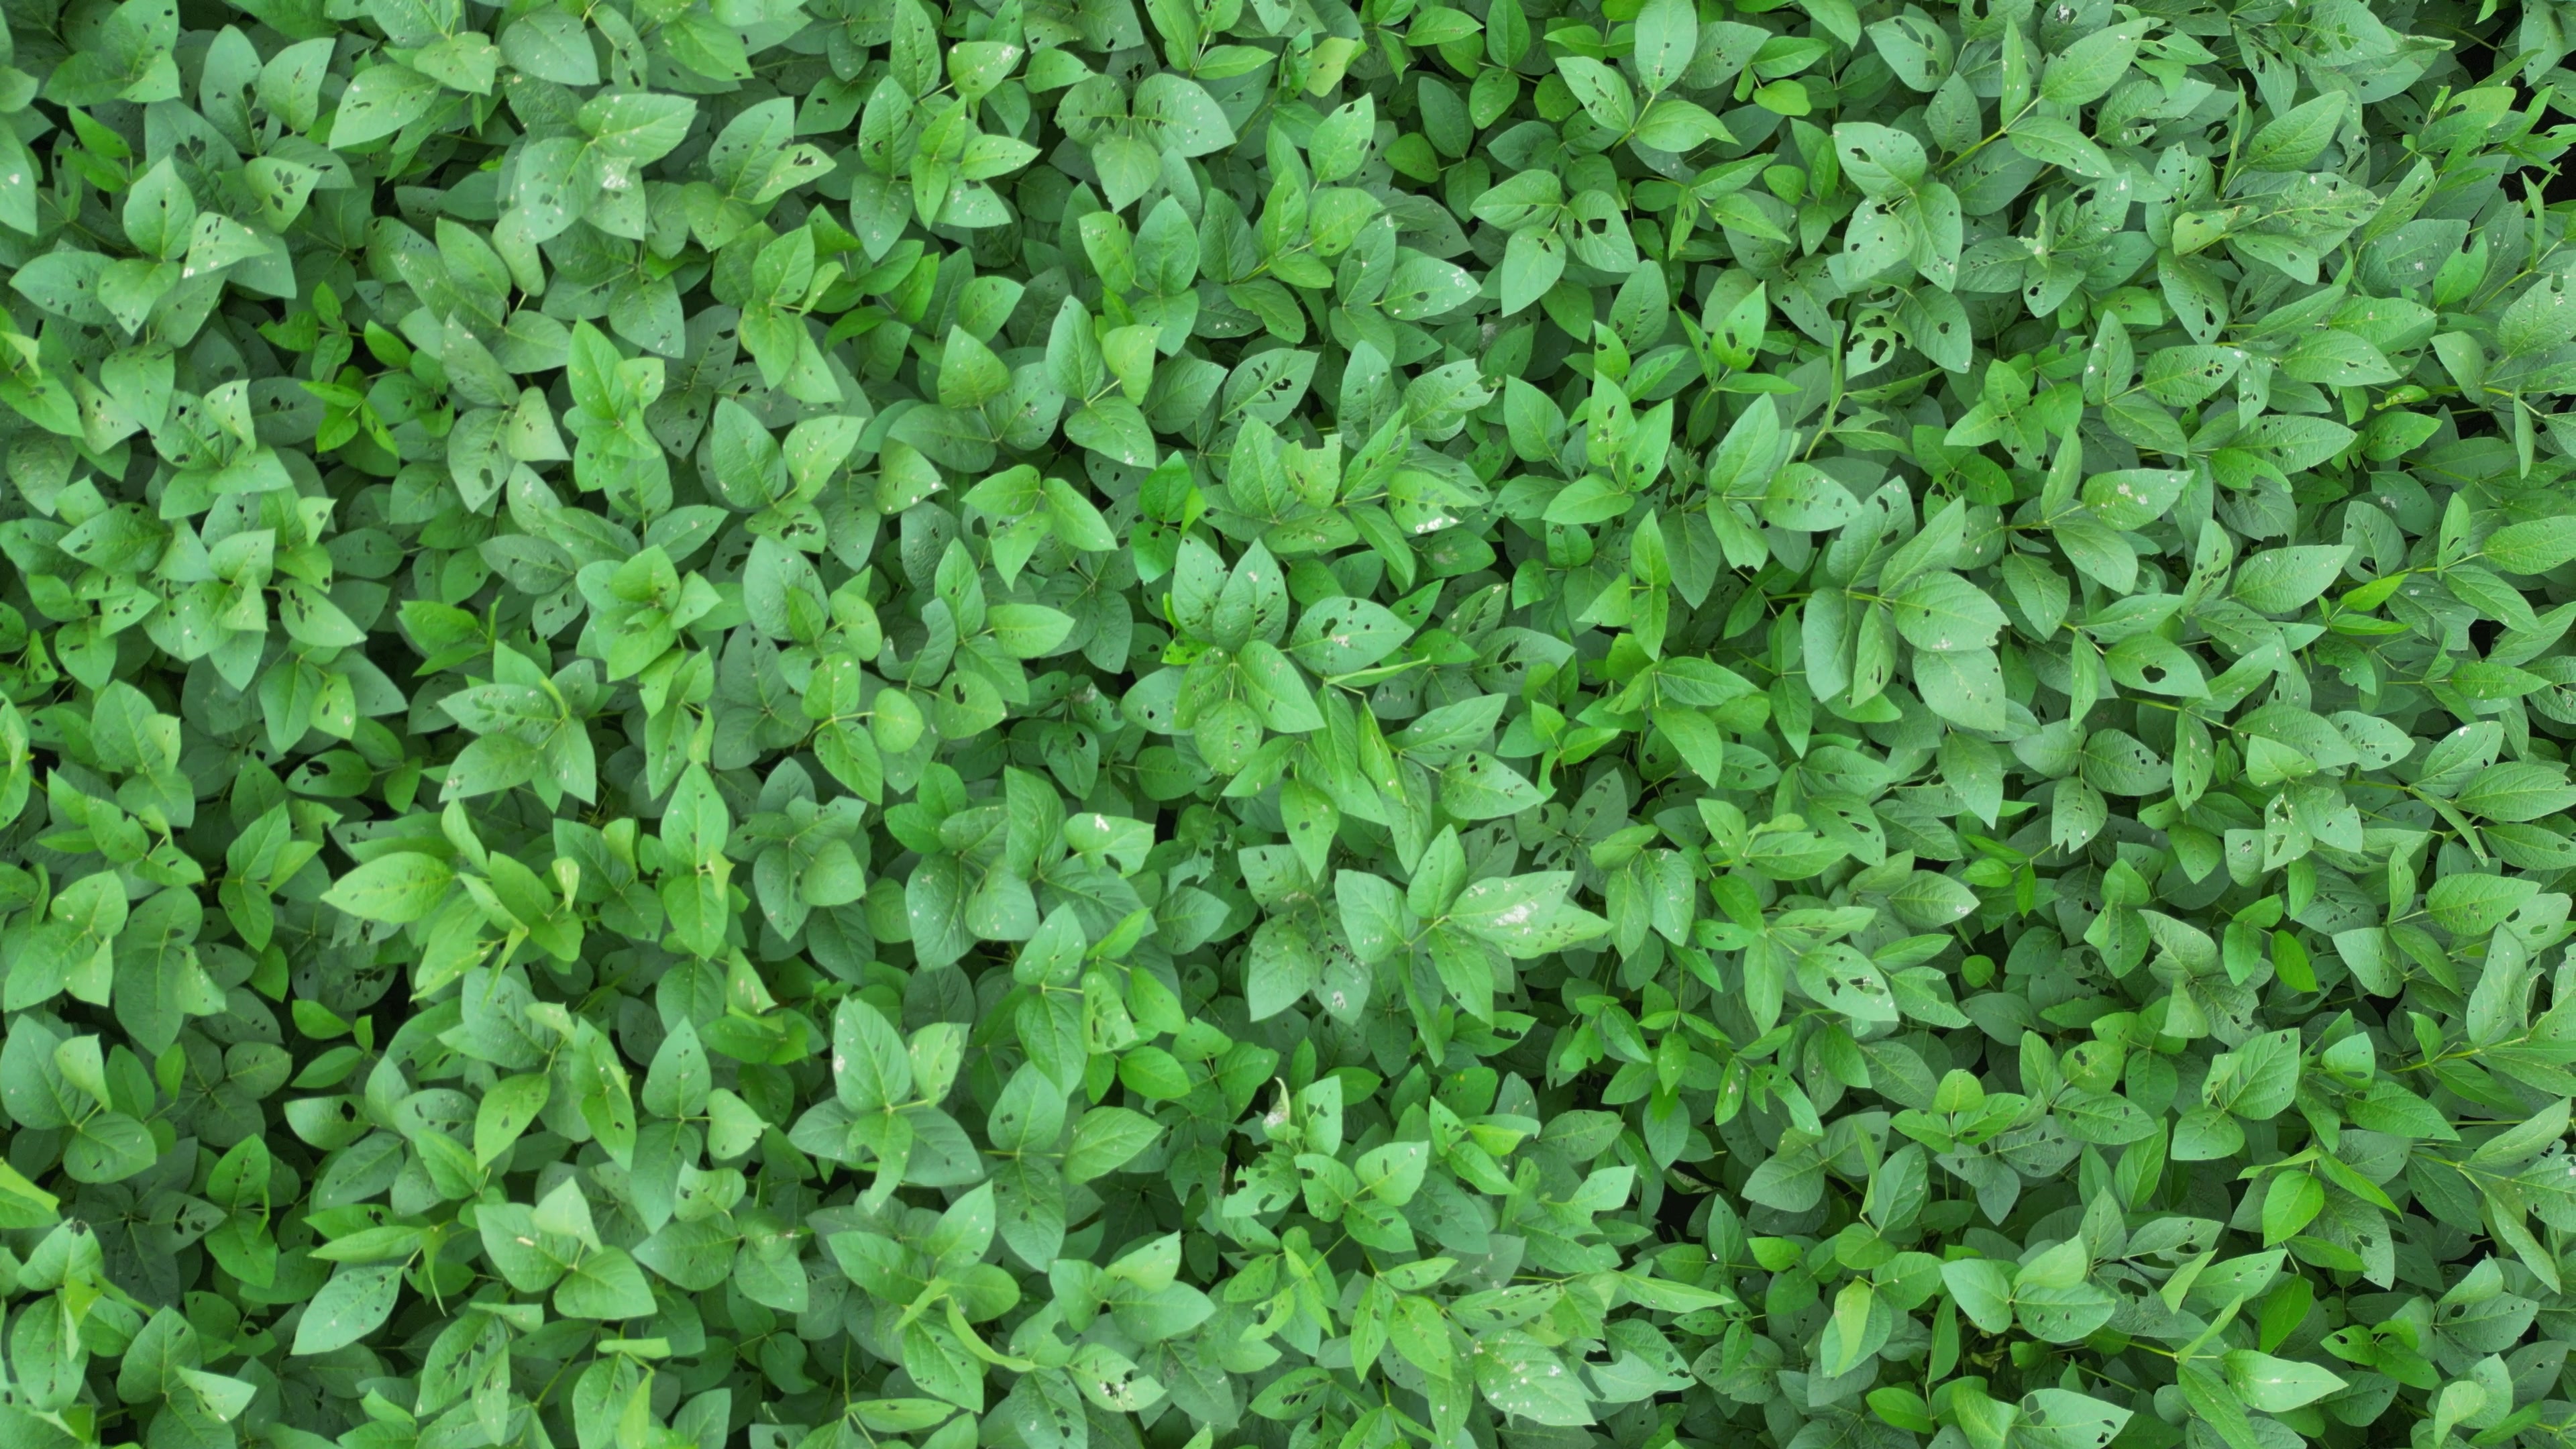
Label: Semilooper_Pest